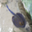
Label: ray